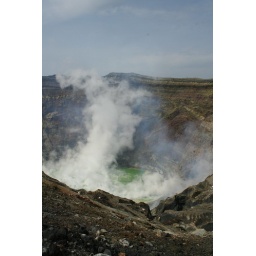
A closer look at the green water in the crater.